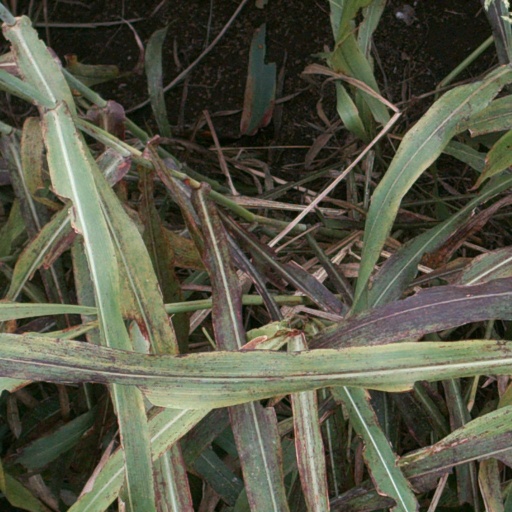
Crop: sorghum